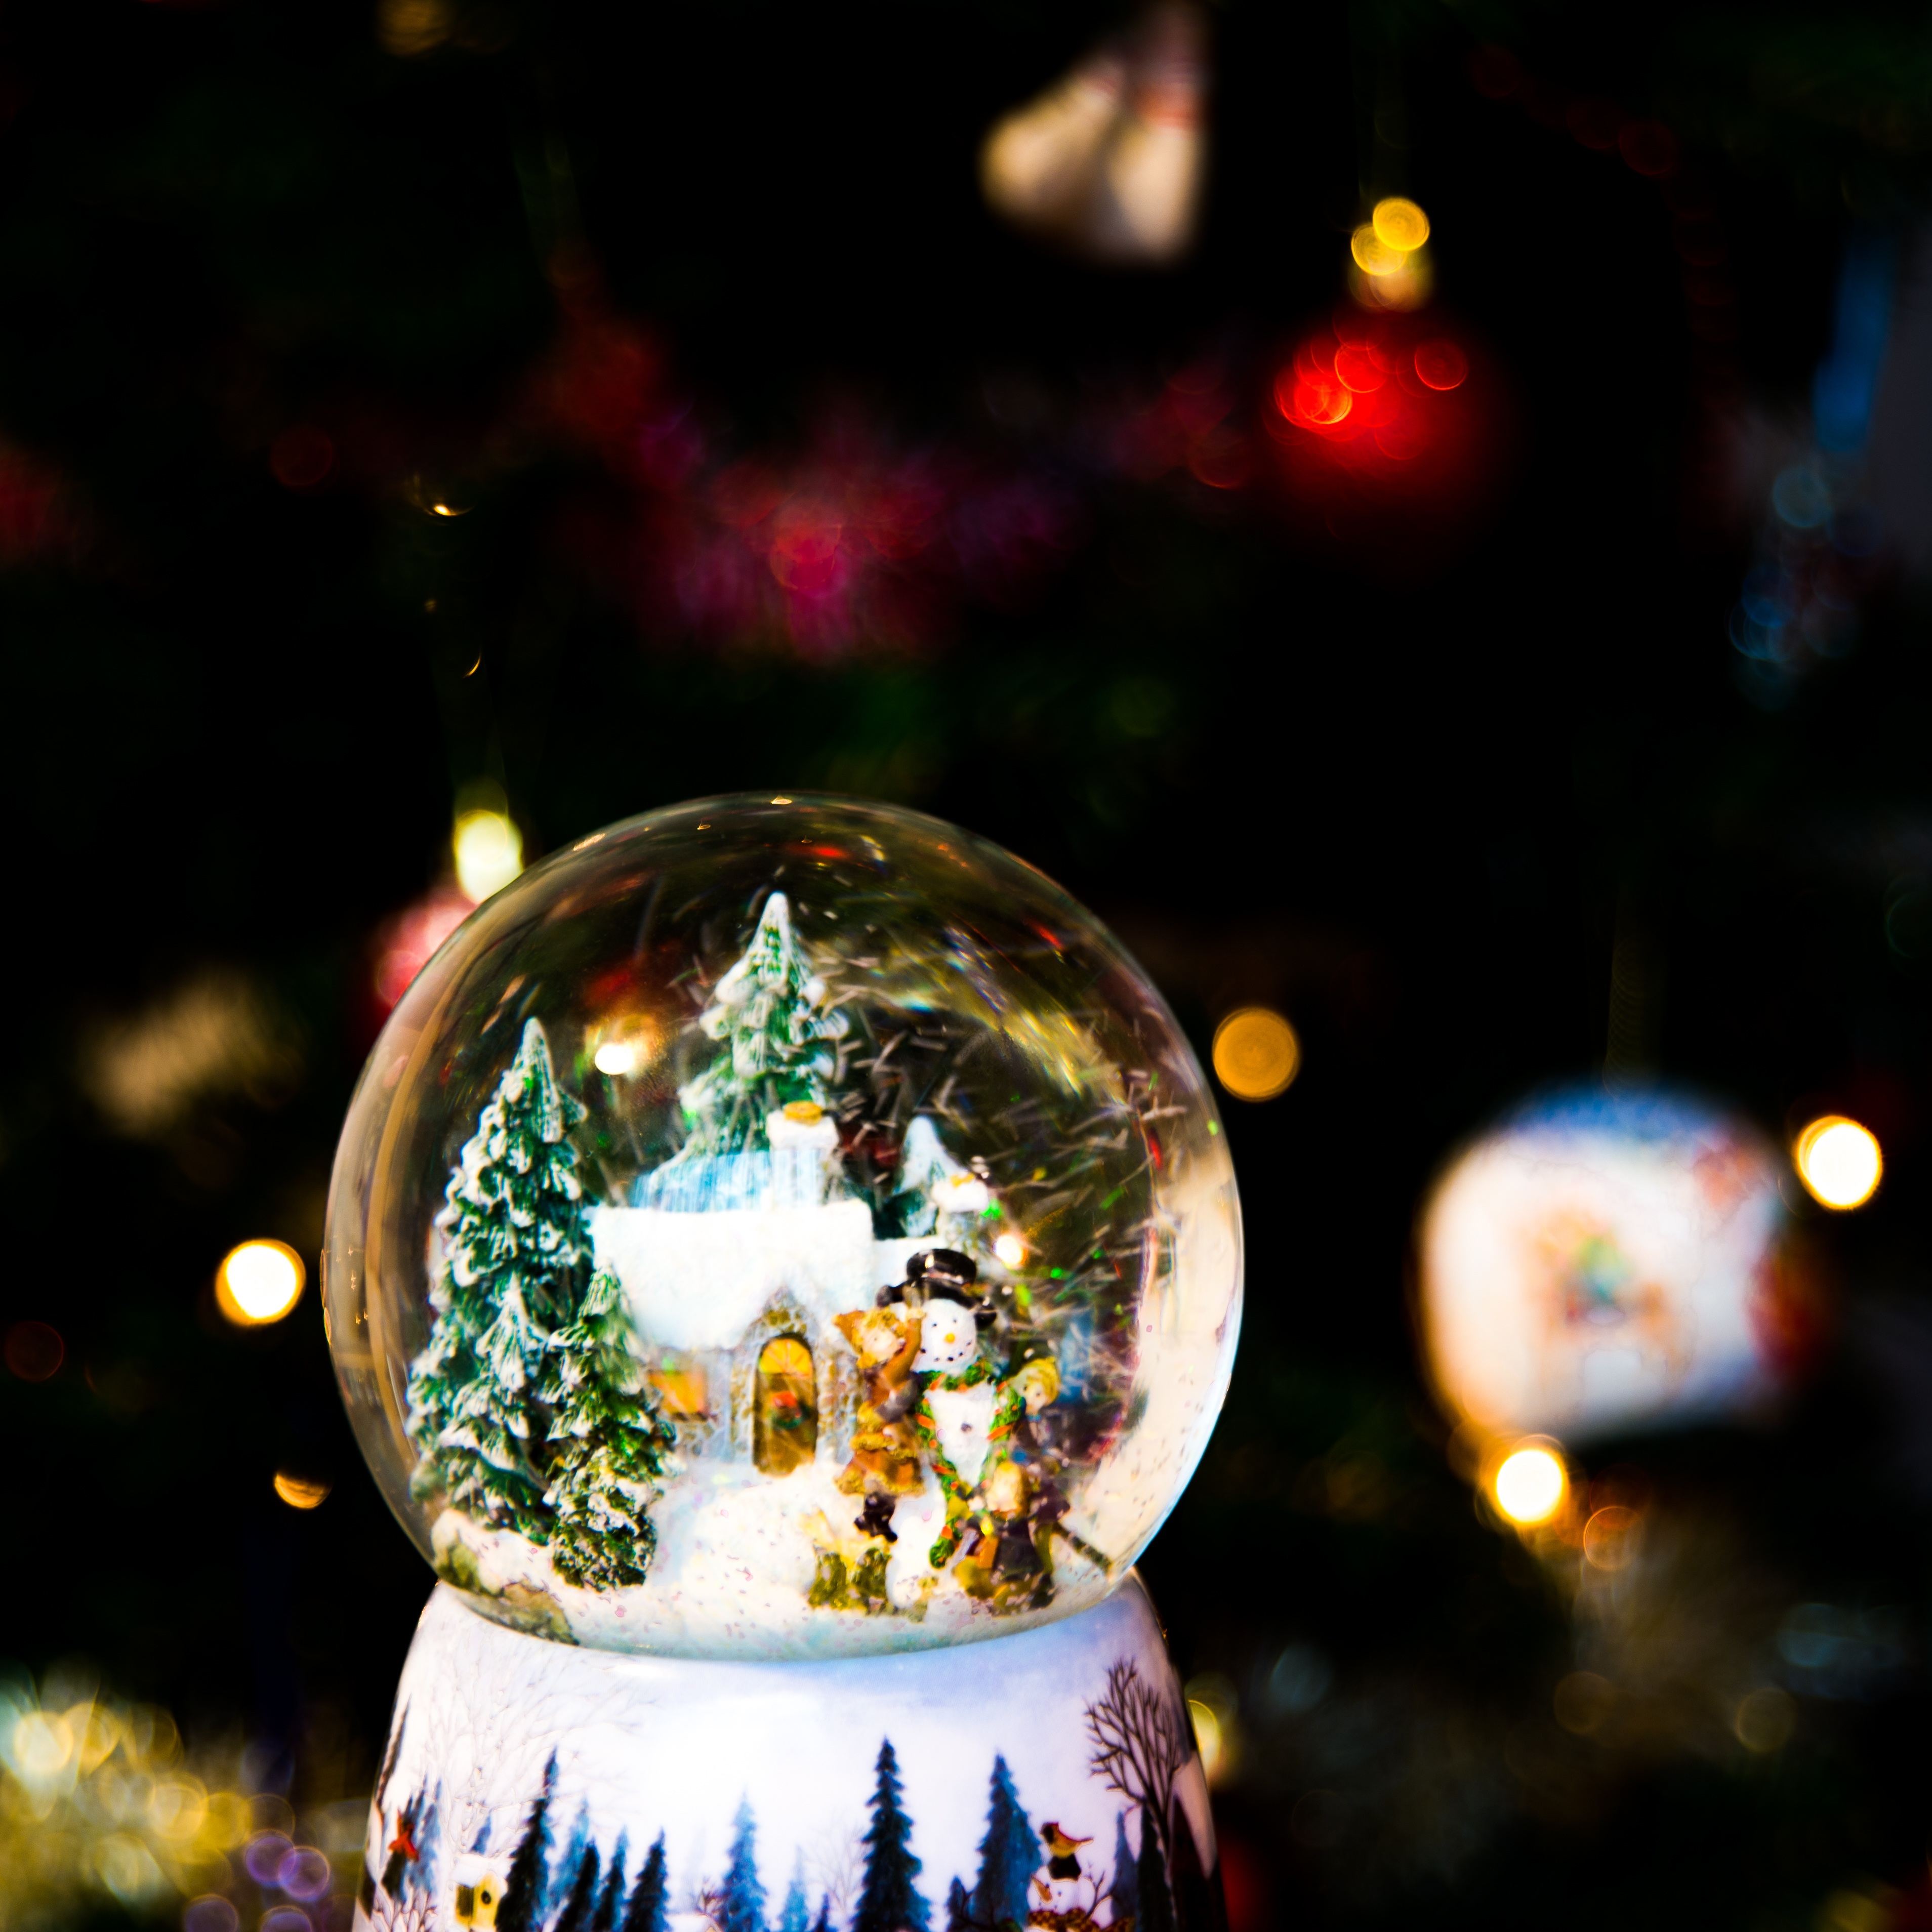
light, bokeh, night, reflection, color, holiday, darkness, christmas, christmas tree, world, festive, ornament, christmas decoration, snow globe, christmas lights